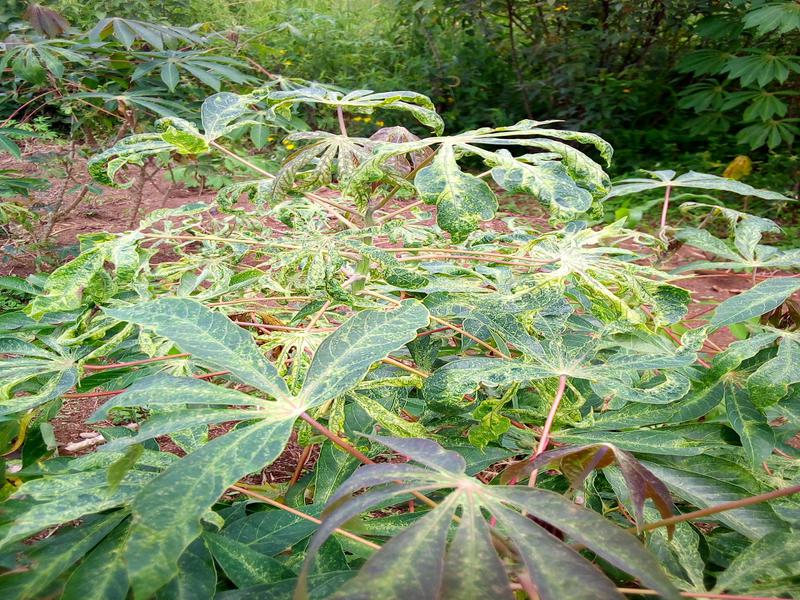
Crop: cassava
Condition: mosaic_disease